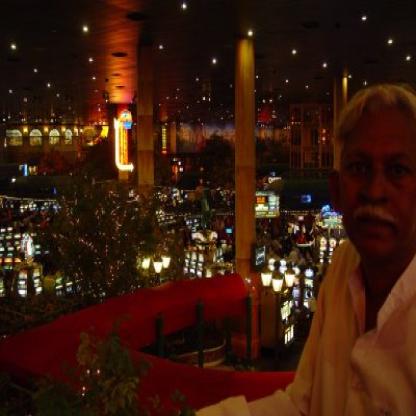
Scene: Indoor